JLOC

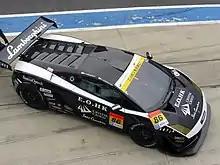
JLOC's #86 Lamborghini Gallardo GT3 in 2014.

JLOC continued to enter three RG-3s in 2011 before expanding to a four-car team once more in 2012 after the team acquired two FIA-GT3 specification Gallardos. Manabu Orido and Atsushi Yogo, racing the GT3-specification Gallardo, recorded the team’s new best place finish in the standings as the duo finished 8th as the highest finishing team to not score a race win that year. By 2013, the team had fully phased out the RG-3s and returned into a three-car team, all of them fielding GT3-specification Lamborghini Gallardos. JLOC downscaled further into a two-car team in 2014 and scored one win at Sugo, courtesy of Orido and Takayuki Aoki in the #88 Gallardo GT3. JLOC continued to field the Gallardo GT3’s for another season before they switched to the Lamborghini Huracán GT3 in the 2016 season.